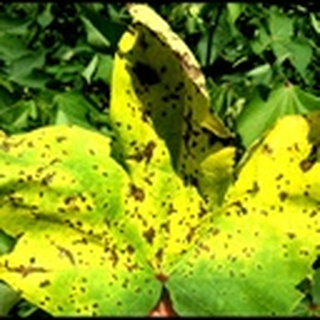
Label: cotton_bacterial_blight